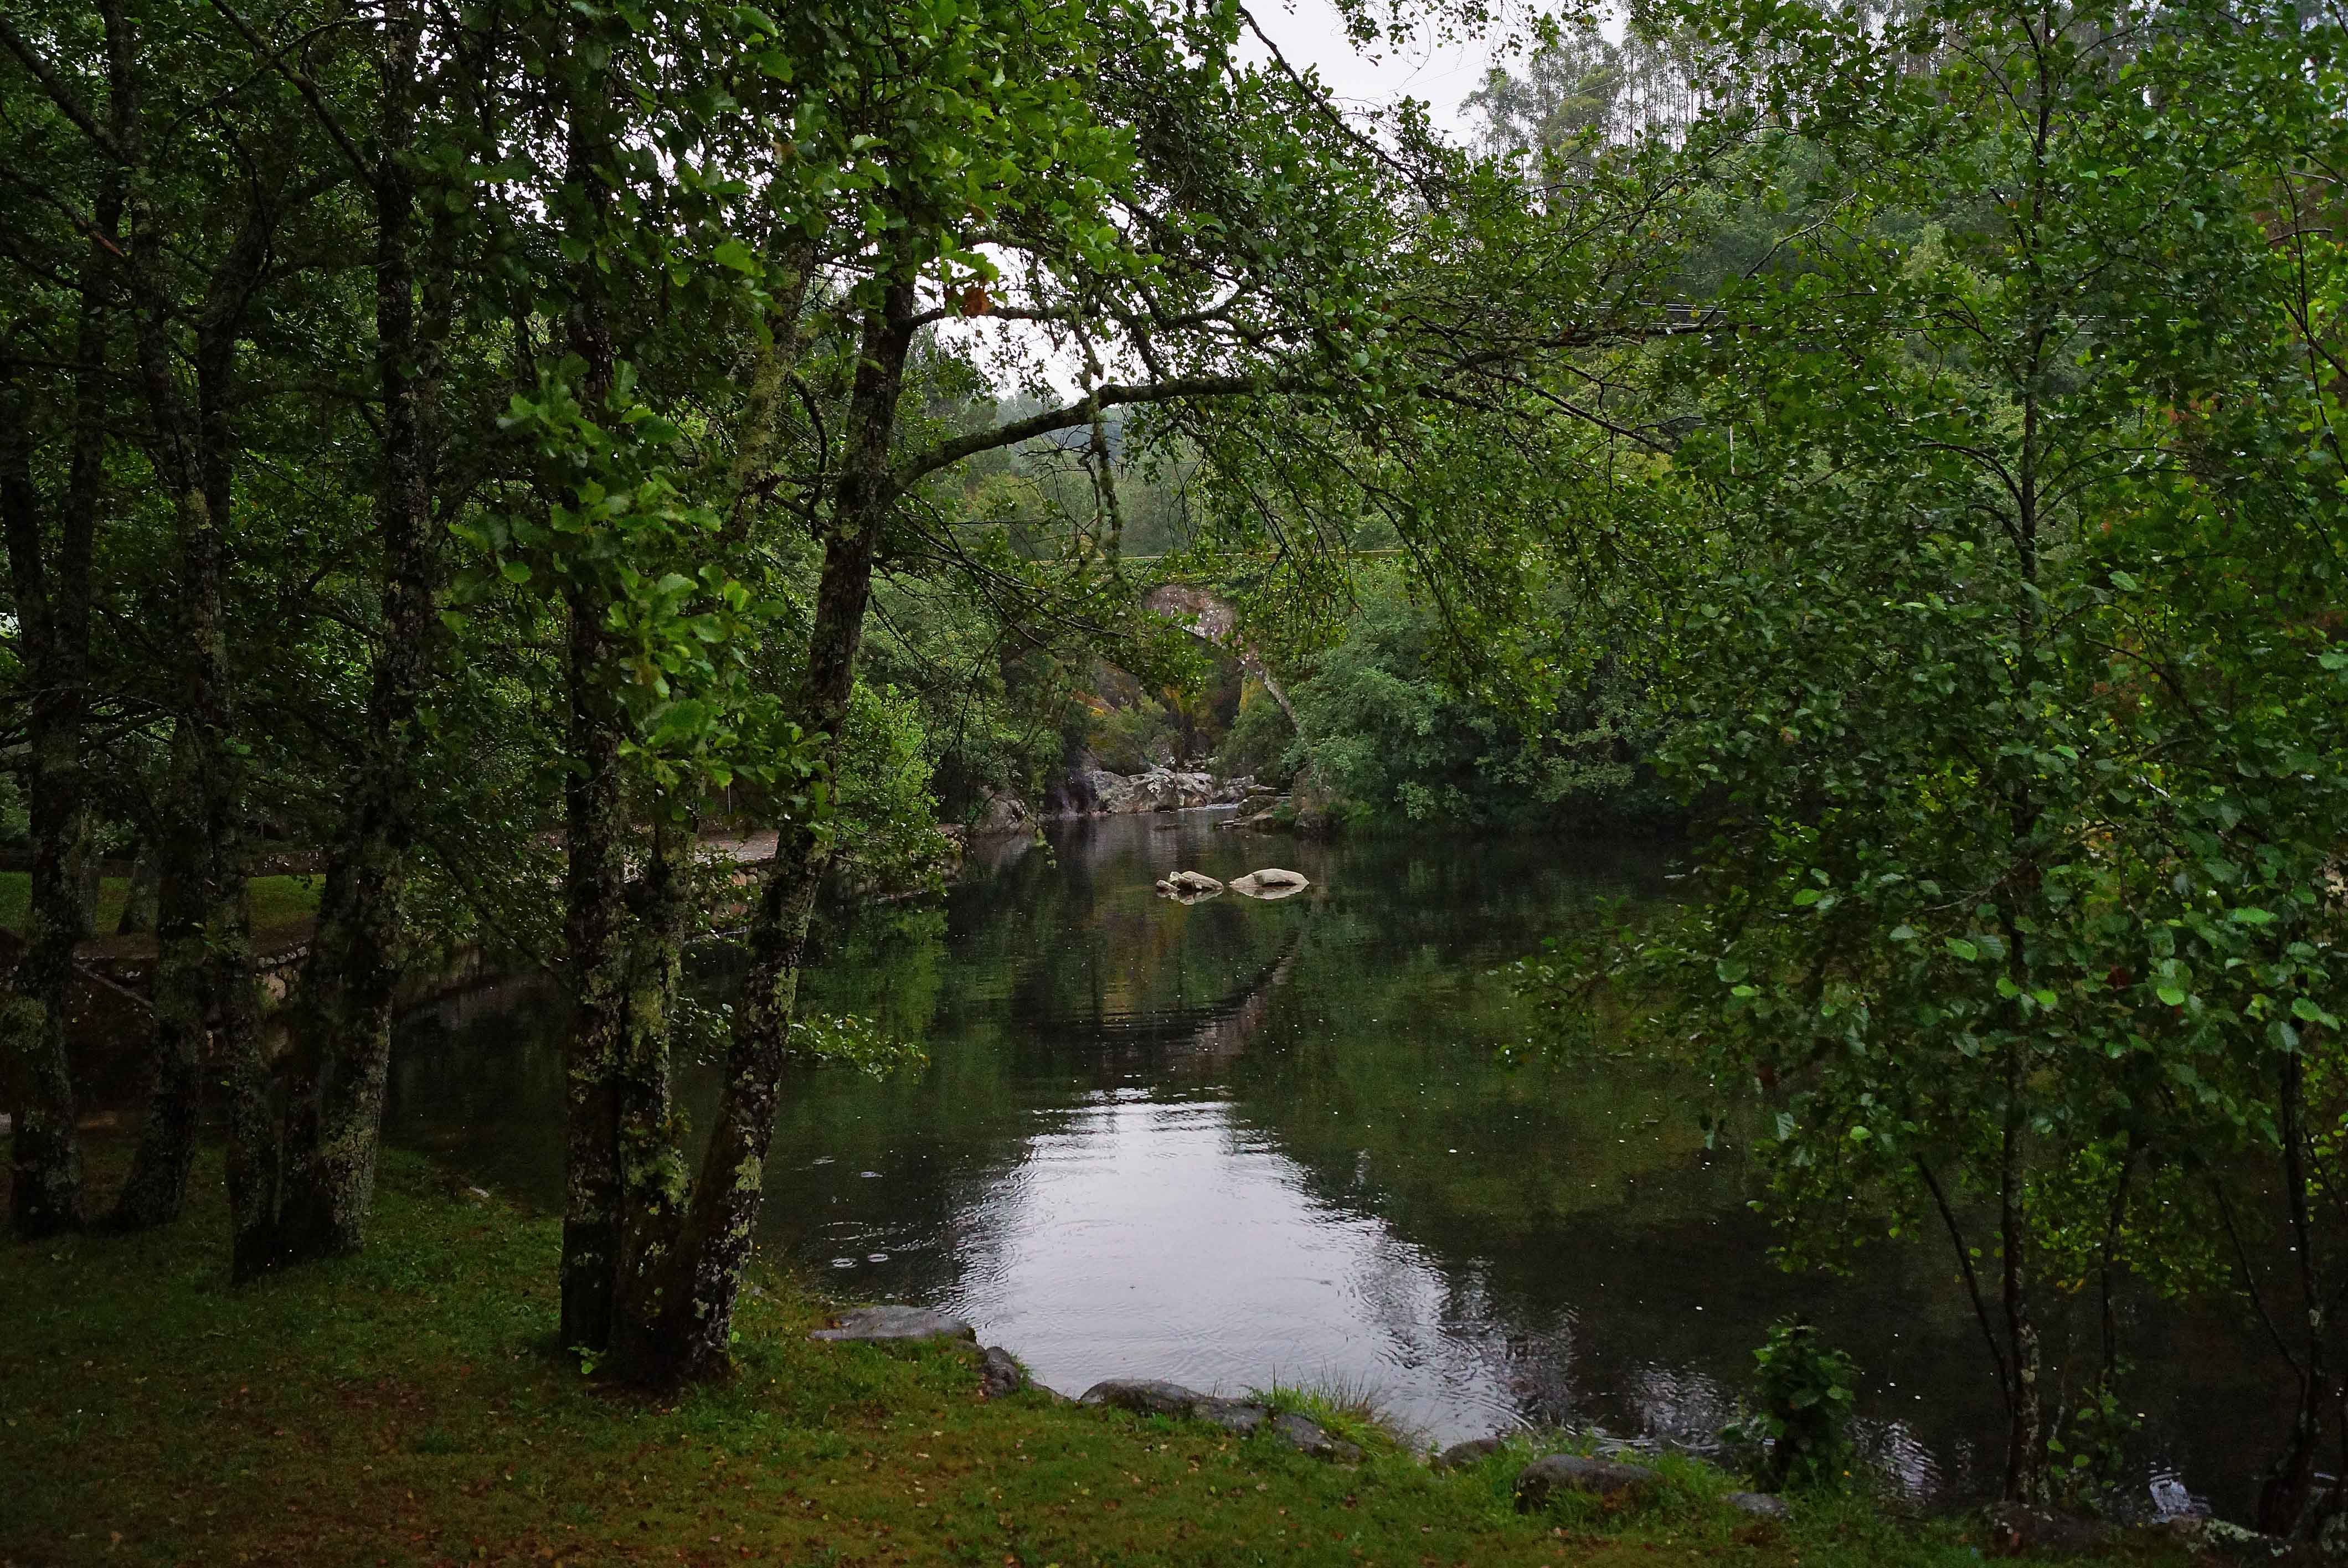
landscape, tree, nature, forest, swamp, wilderness, leaf, flower, lake, river, photo, pond, stream, jungle, autumn, waterway, body of water, spain, rainforest, wetland, galicia, pontevedra, paisajes, woodland, habitat, a77, ecosystem, espana, g, ggl1, gaby1, xovesphoto, xelodegalicia, sonya77v, sonyslta77v, covelo, maceira, gabrielcoru a, natural environment, woody plant, bayou, riparian forest